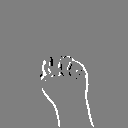
ASL letter: m